Bee Wilson

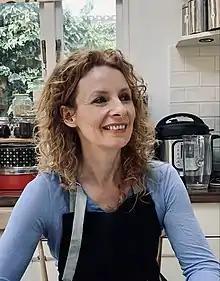
Wilson in Cambridge in 2021

Beatrice Dorothy "Bee" Wilson is a British food writer and journalist. She writes the "Table Talk" column for "The Wall Street Journal", and is also a campaigner for food education through the charity TastEd.